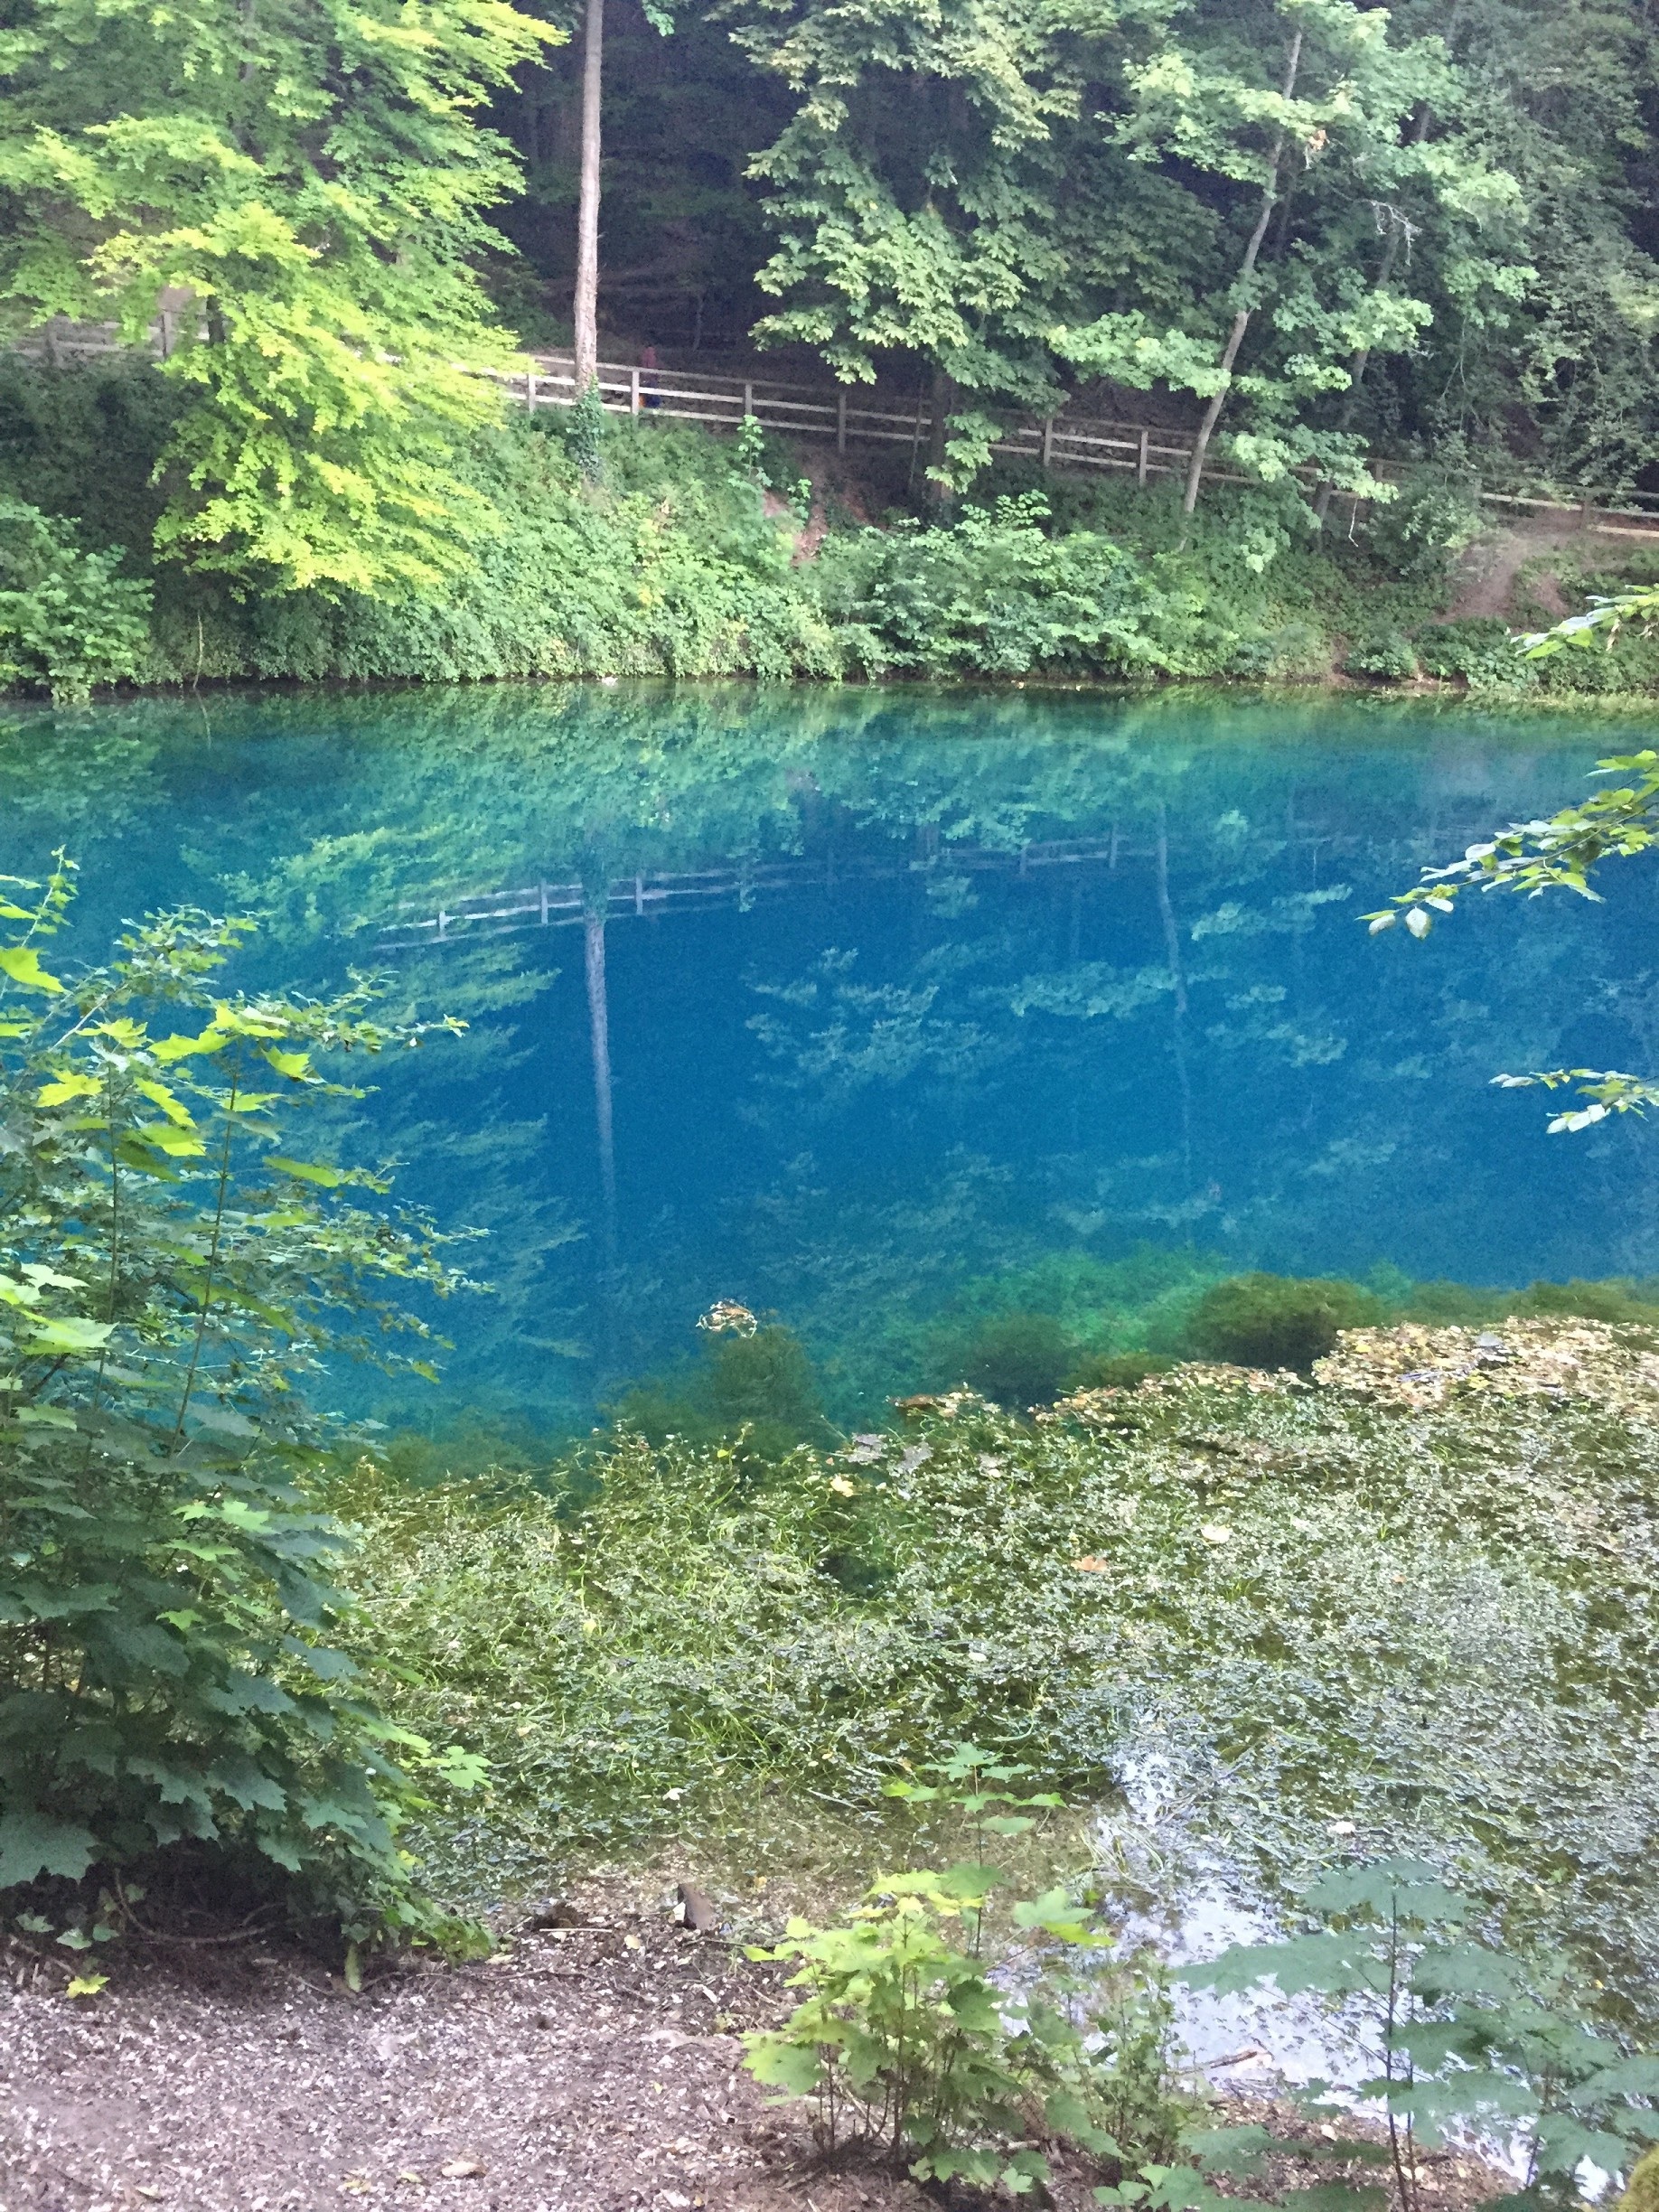
water, lake, river, pond, stream, reservoir, body of water, fish pond